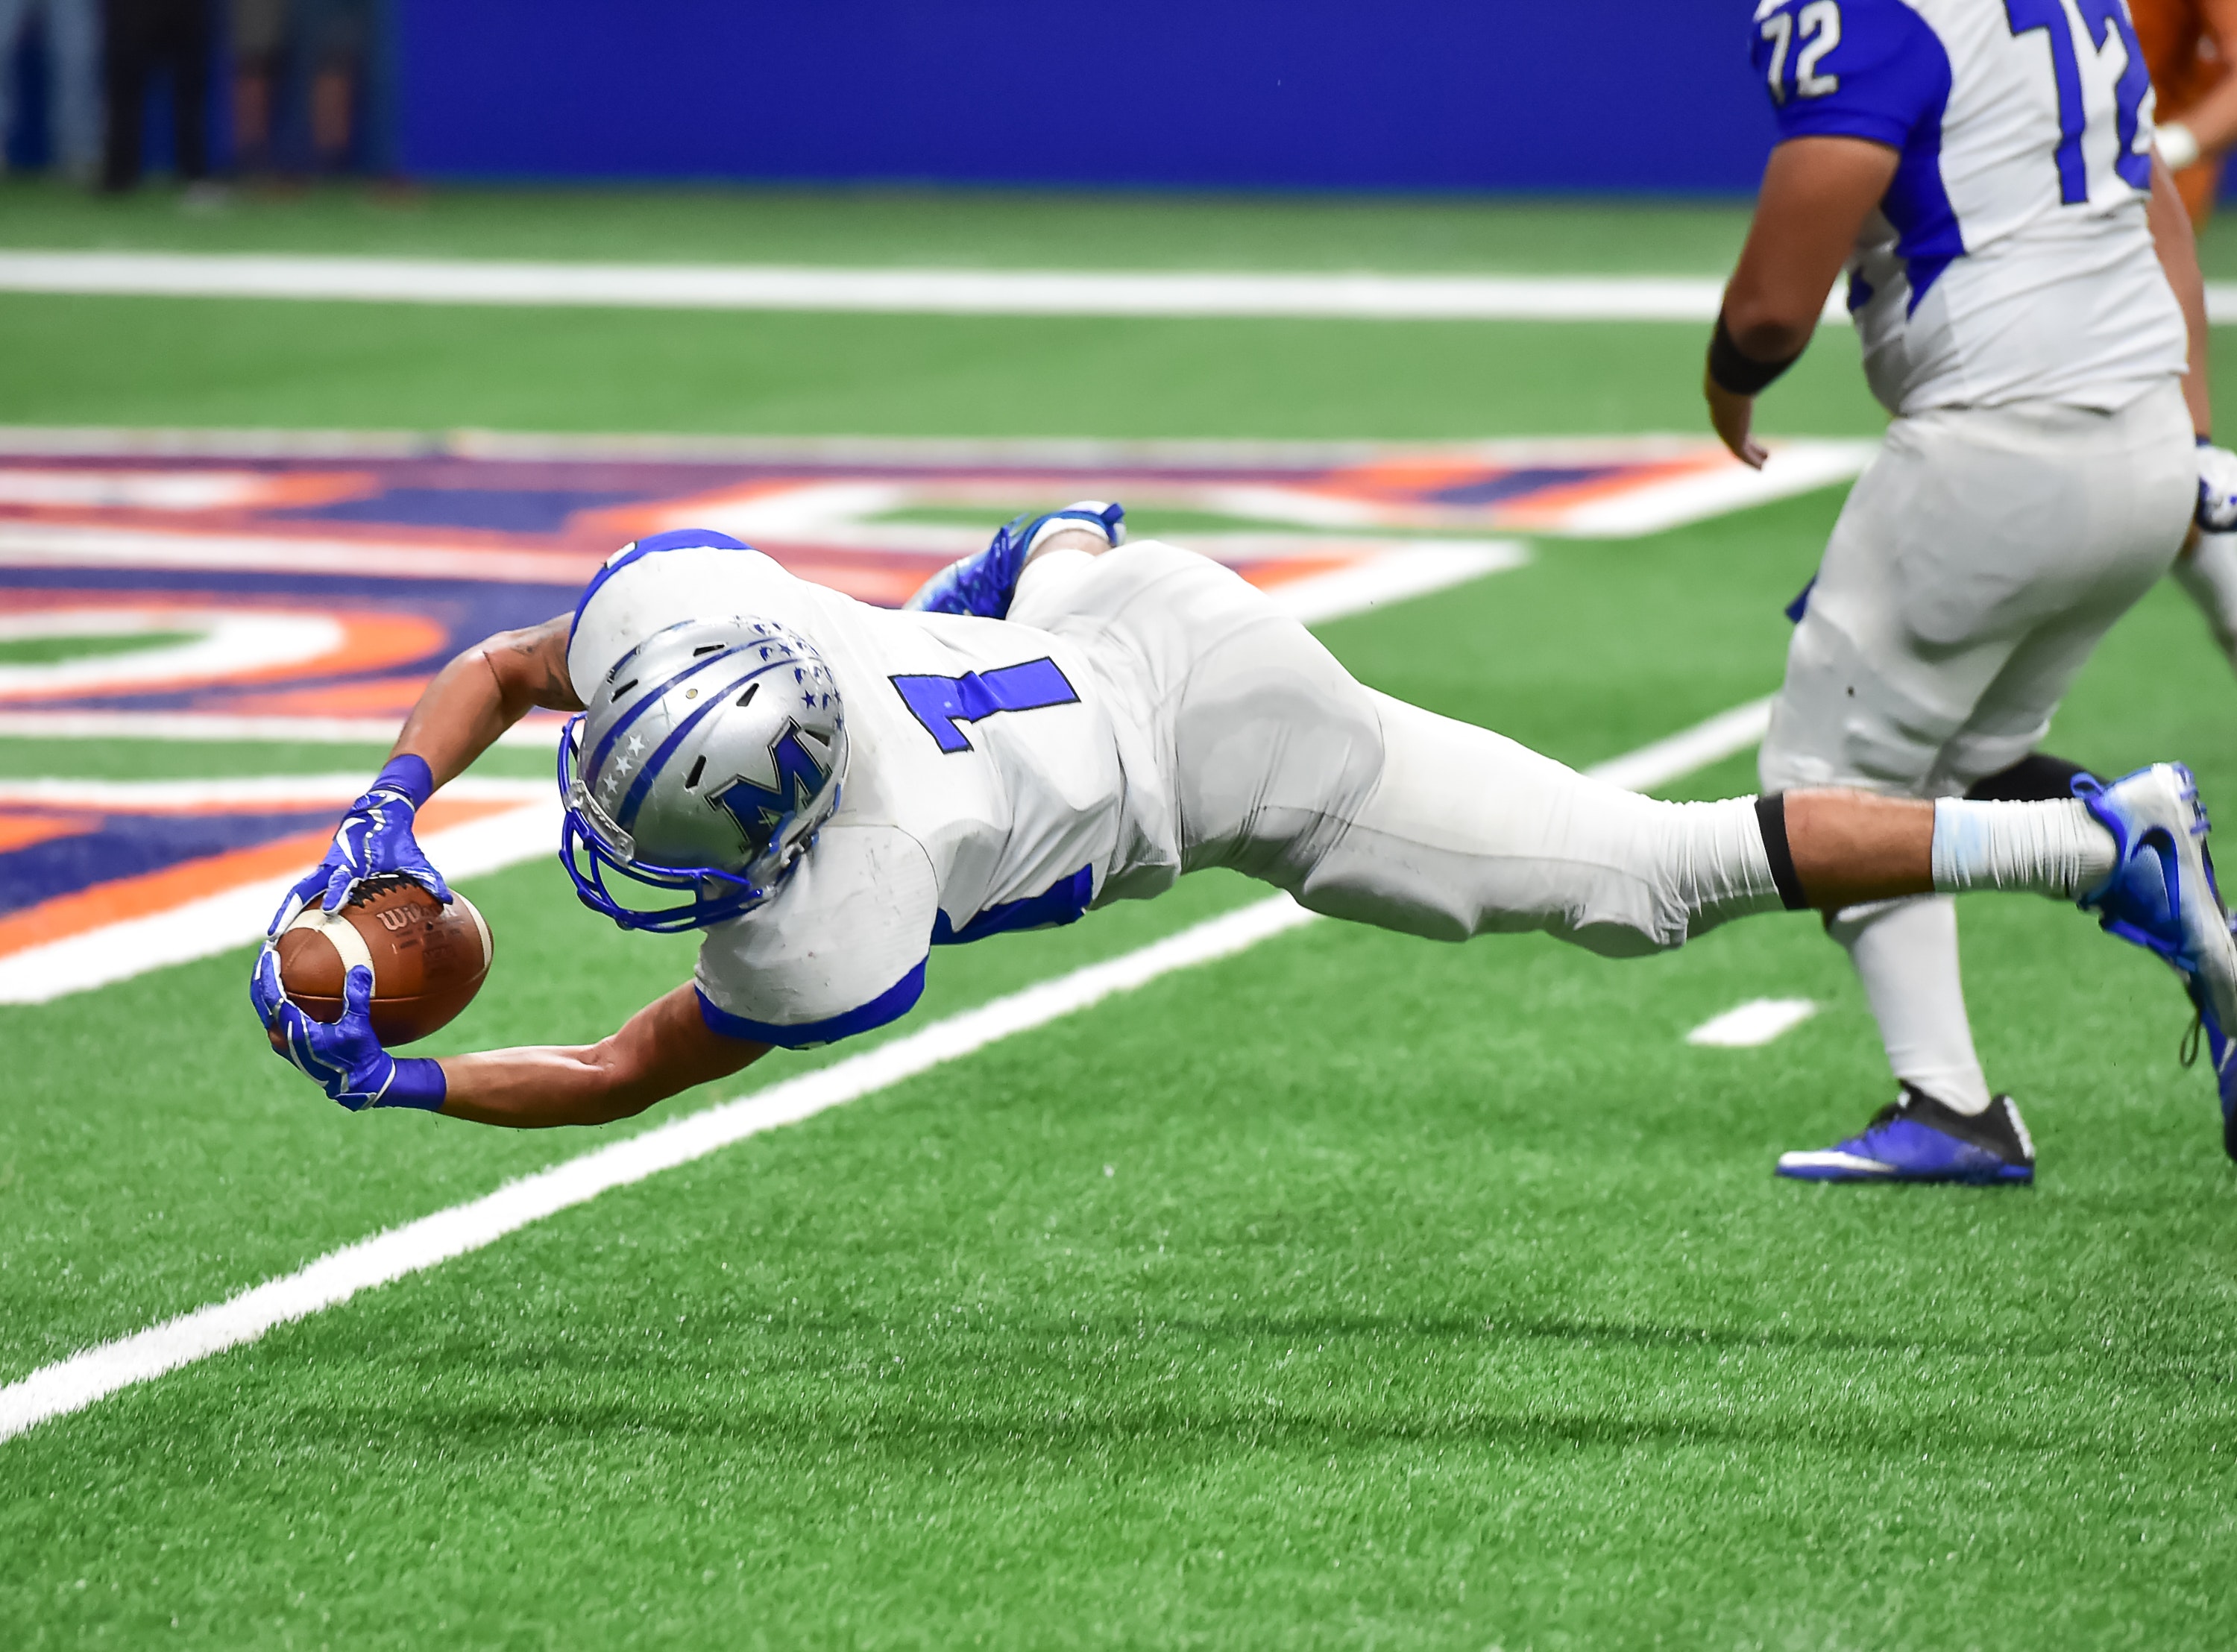
player, sports, sports gear, sport venue, team sport, ball game, gridiron football, arena football, games, football helmet, canadian football, american football, tournament, green, Football gear, stadium, sports equipment, grass, helmet, tackle, Indoor american football, super bowl, competition event, personal protective equipment, Football equipment, artificial turf, joint, fun, football player, recreation, championship, plant, touchdown, sportswear, team, six man football, arena, knee, face mask, defensive tackle, competition, cleat